Sky position (RA, Dec in degrees): 197.498, 21.714
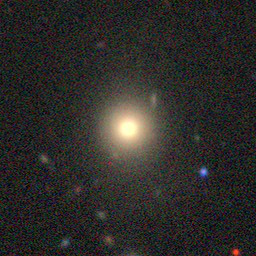
Galaxy morphology: Round Smooth Galaxies